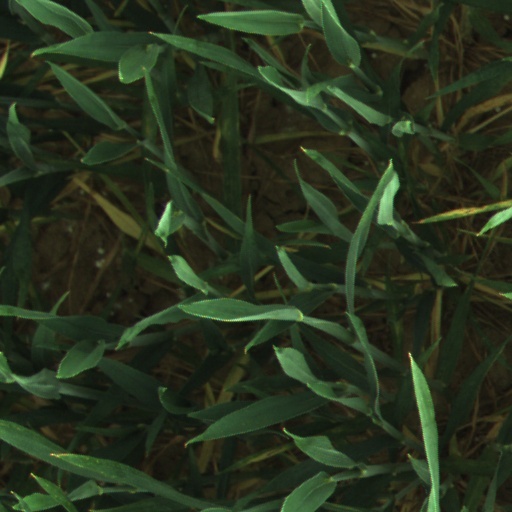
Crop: wheat